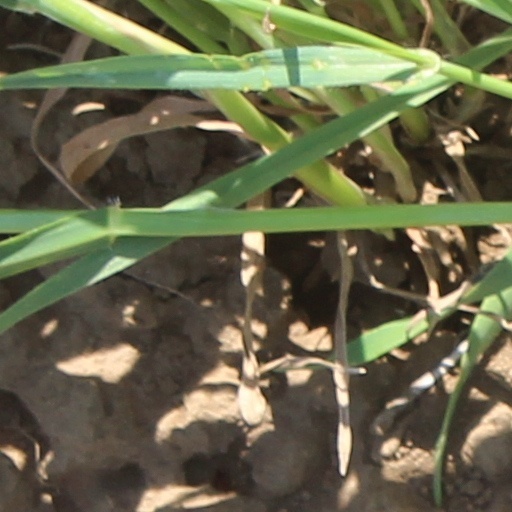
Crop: wheat